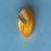
Maize quality: Good